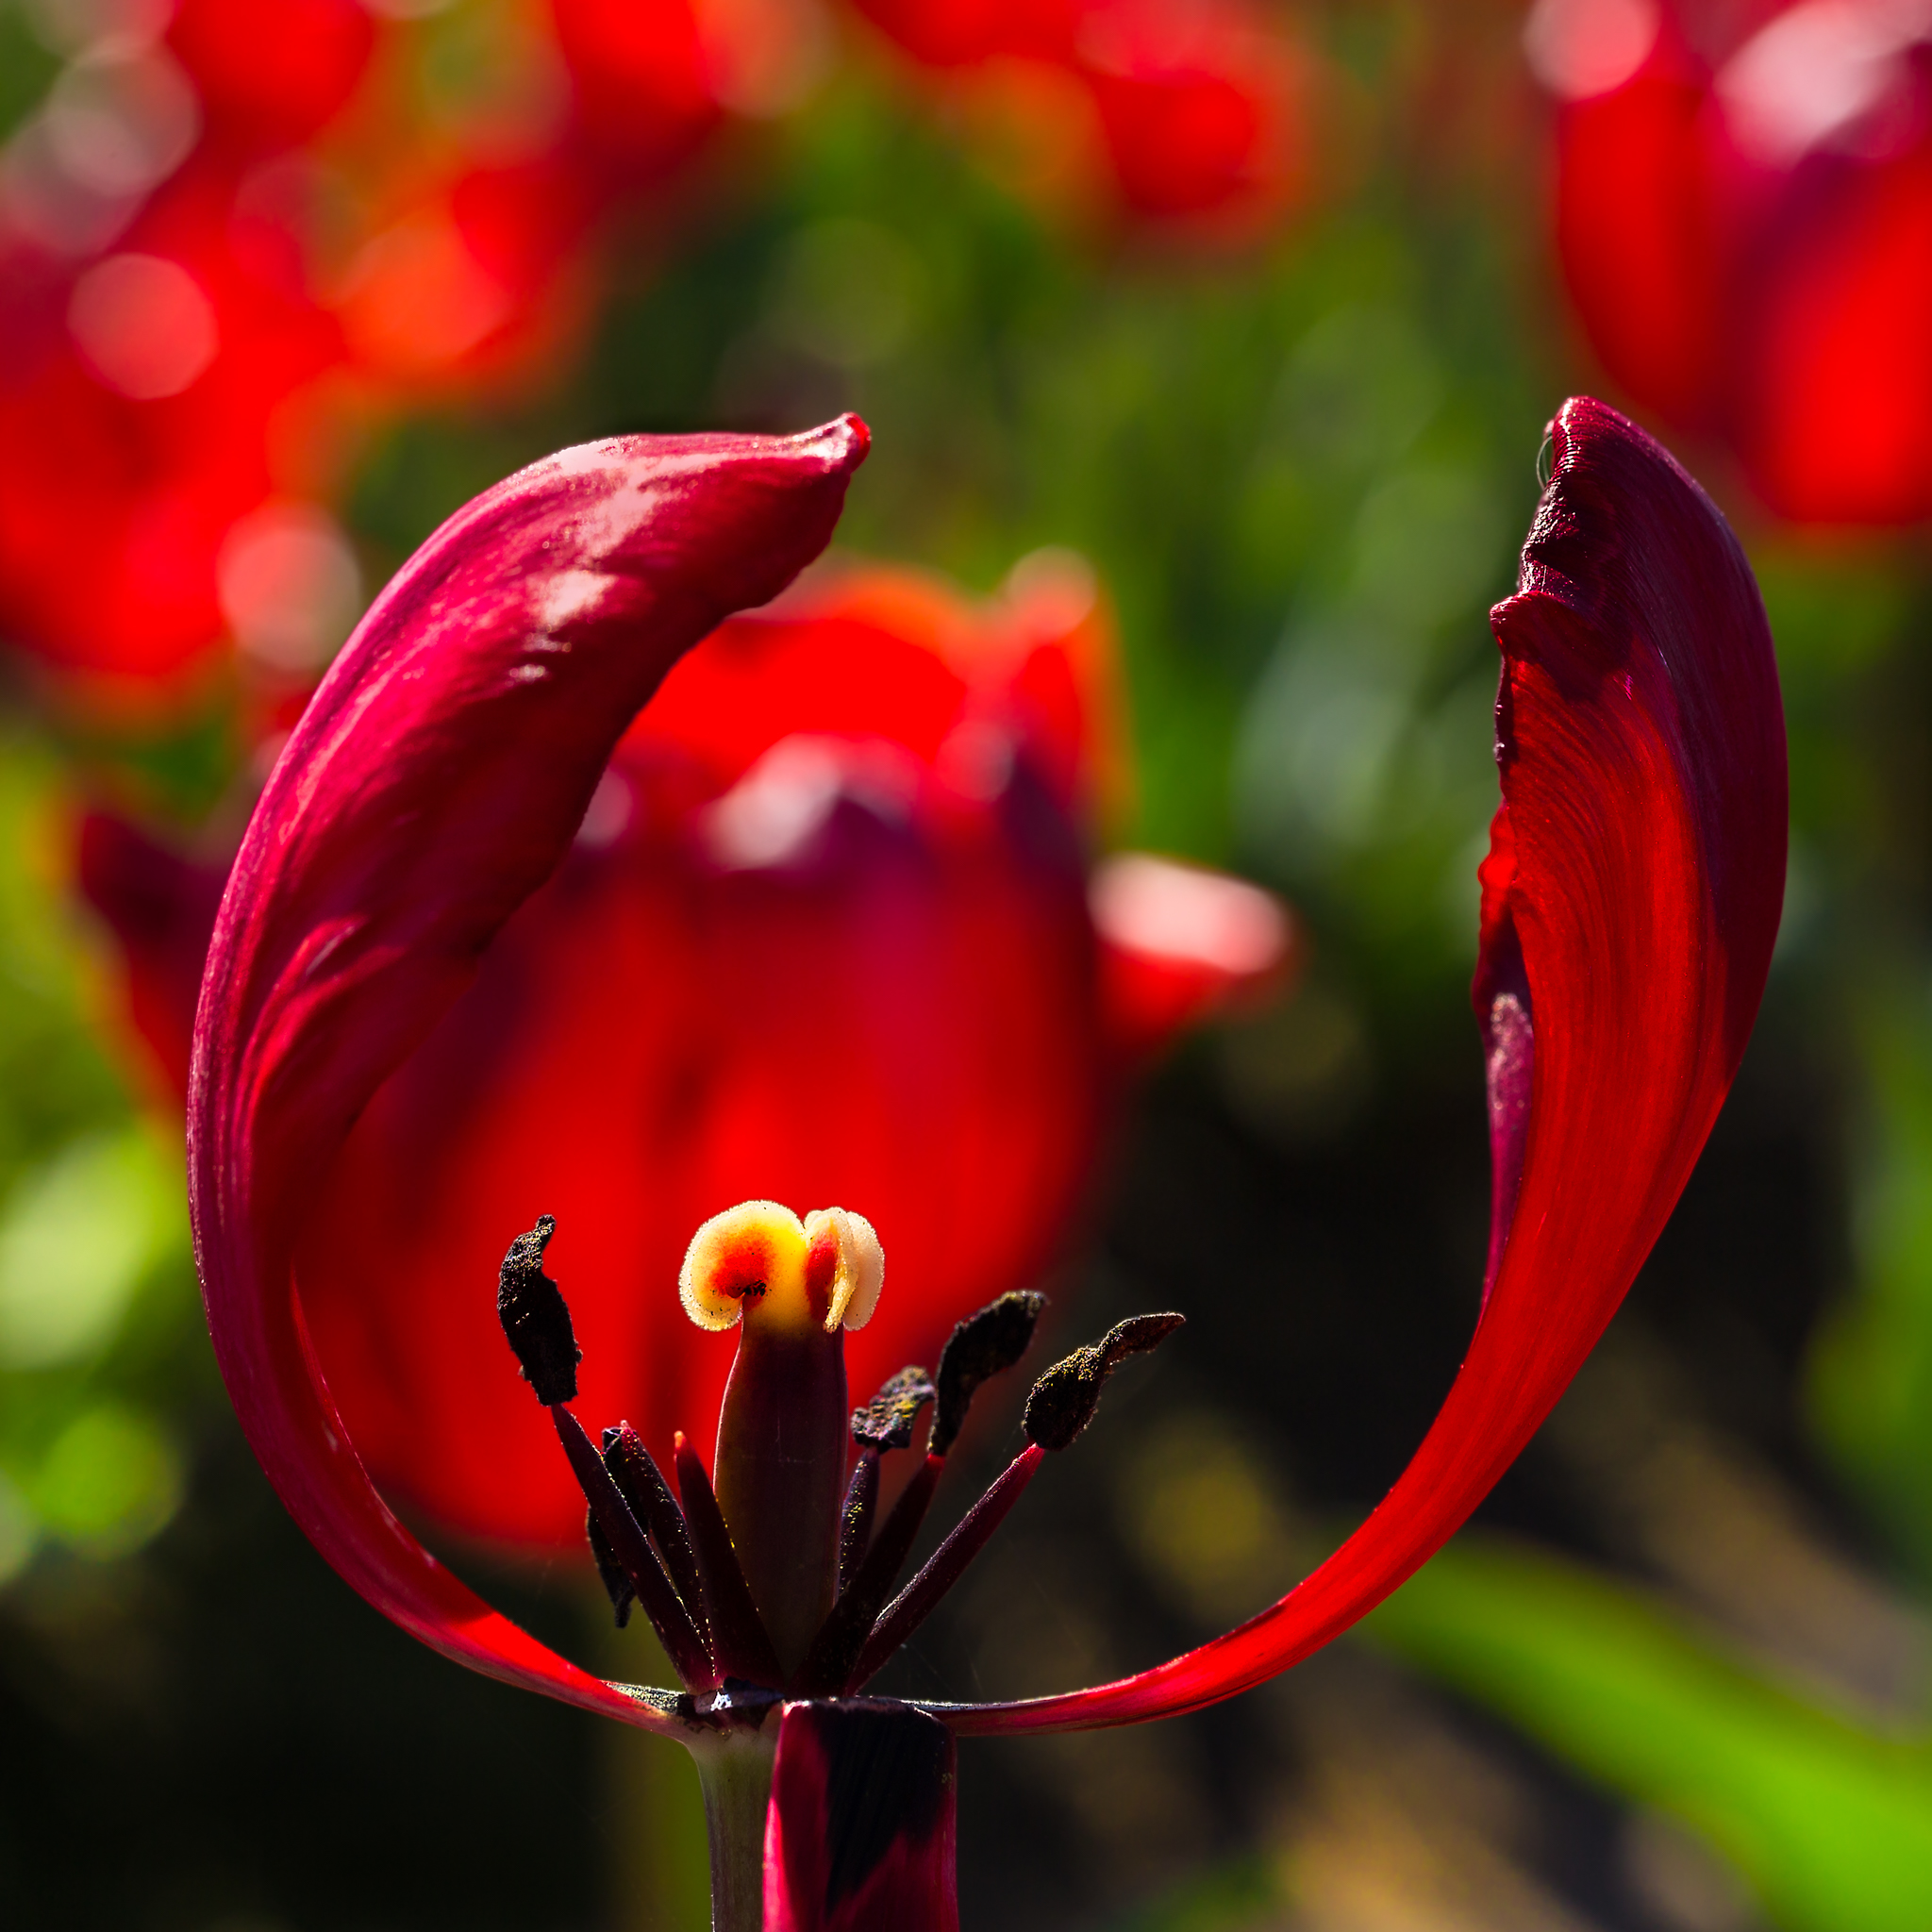
nature, blossom, plant, photography, leaf, flower, petal, tulip, spring, green, red, macro, frame, botany, flora, close up, blown, one, pistil, stamen, bud, squareformat, asymmetry, macro photography, flowering plant, naturalframe, 3952, plant stem, land plant